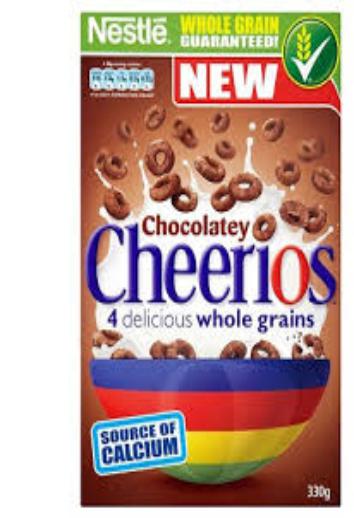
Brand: Chocolate Cheerios
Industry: Food